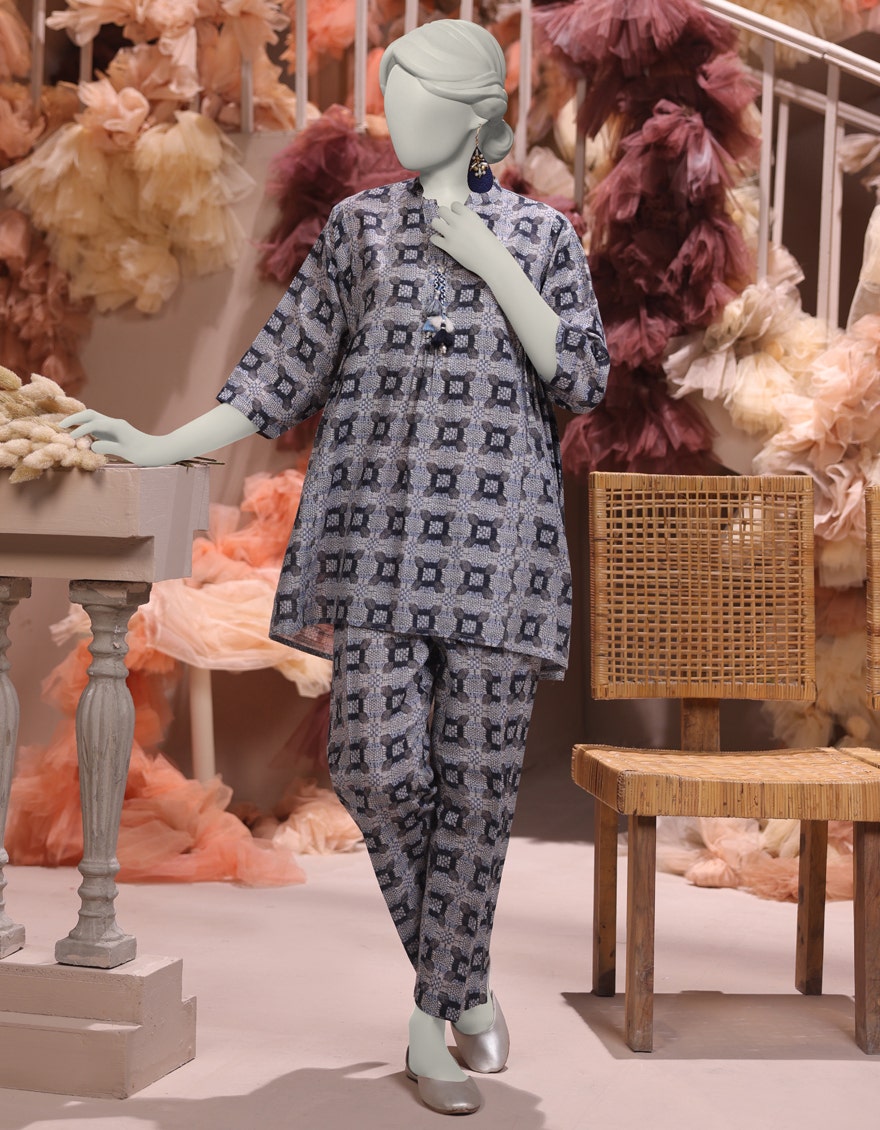
blue print cotton pajamas pants